Jody Gibson

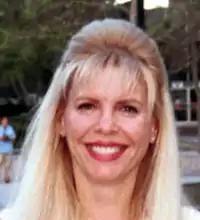
Jody Gibson

Jody Gibson (known as Babydol; 1957 – January 2, 2022) was an American madam, writer and actress who was active in Hollywood in the late 1980s through the 1990s.